Liberalism in Tunisia

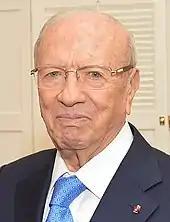
5th President of Tunisia Beji Caid Essebsi, founder of founder of the Nidaa Tounes

After being founded in 2012, Nidaa Tounes (Call of Tunisia) won a plurality of seats in the October 2014 parliamentary election. It's a big tent secularist political party in Tunisia. The party's founding leader Beji Caid Essebsi was elected President of Tunisia in the 2014 presidential election.